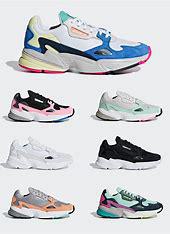
Brand: Adidas
Model: Falcon